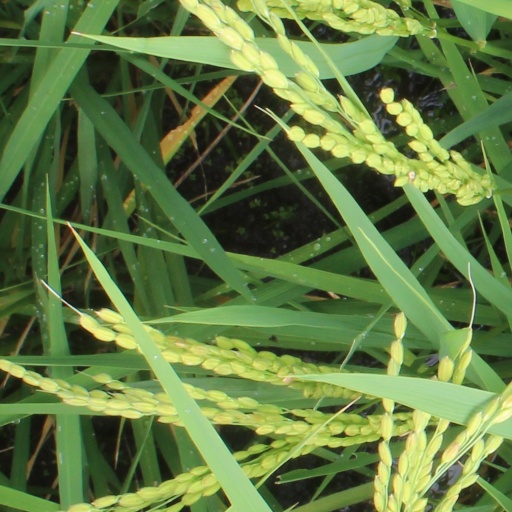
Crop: rice